Brexit withdrawal agreement

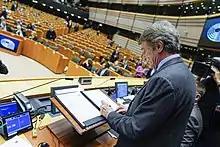
President of the European Parliament David Sassoli signs the resolution consenting to the ratification of the Withdrawal Agreement

On the part of the European Union, the European Parliament gave its consent to the ratification of the Agreement also on 29 January 2020, and the Council of the European Union approved the conclusion of the Agreement on 30 January 2020 by written procedure. Accordingly, also on 30 January 2020, the European Union deposited its instrument of ratification of the Agreement, thus concluding the deal, and allowing it to enter into force at the moment of the United Kingdom's withdrawal from the Union at 11 p.m. GMT on 31 January 2020.